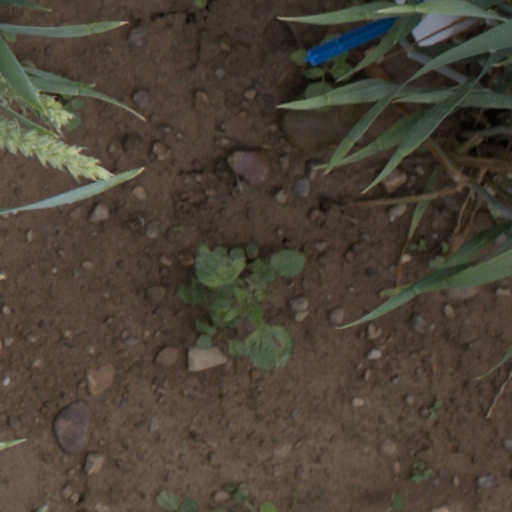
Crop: wheat